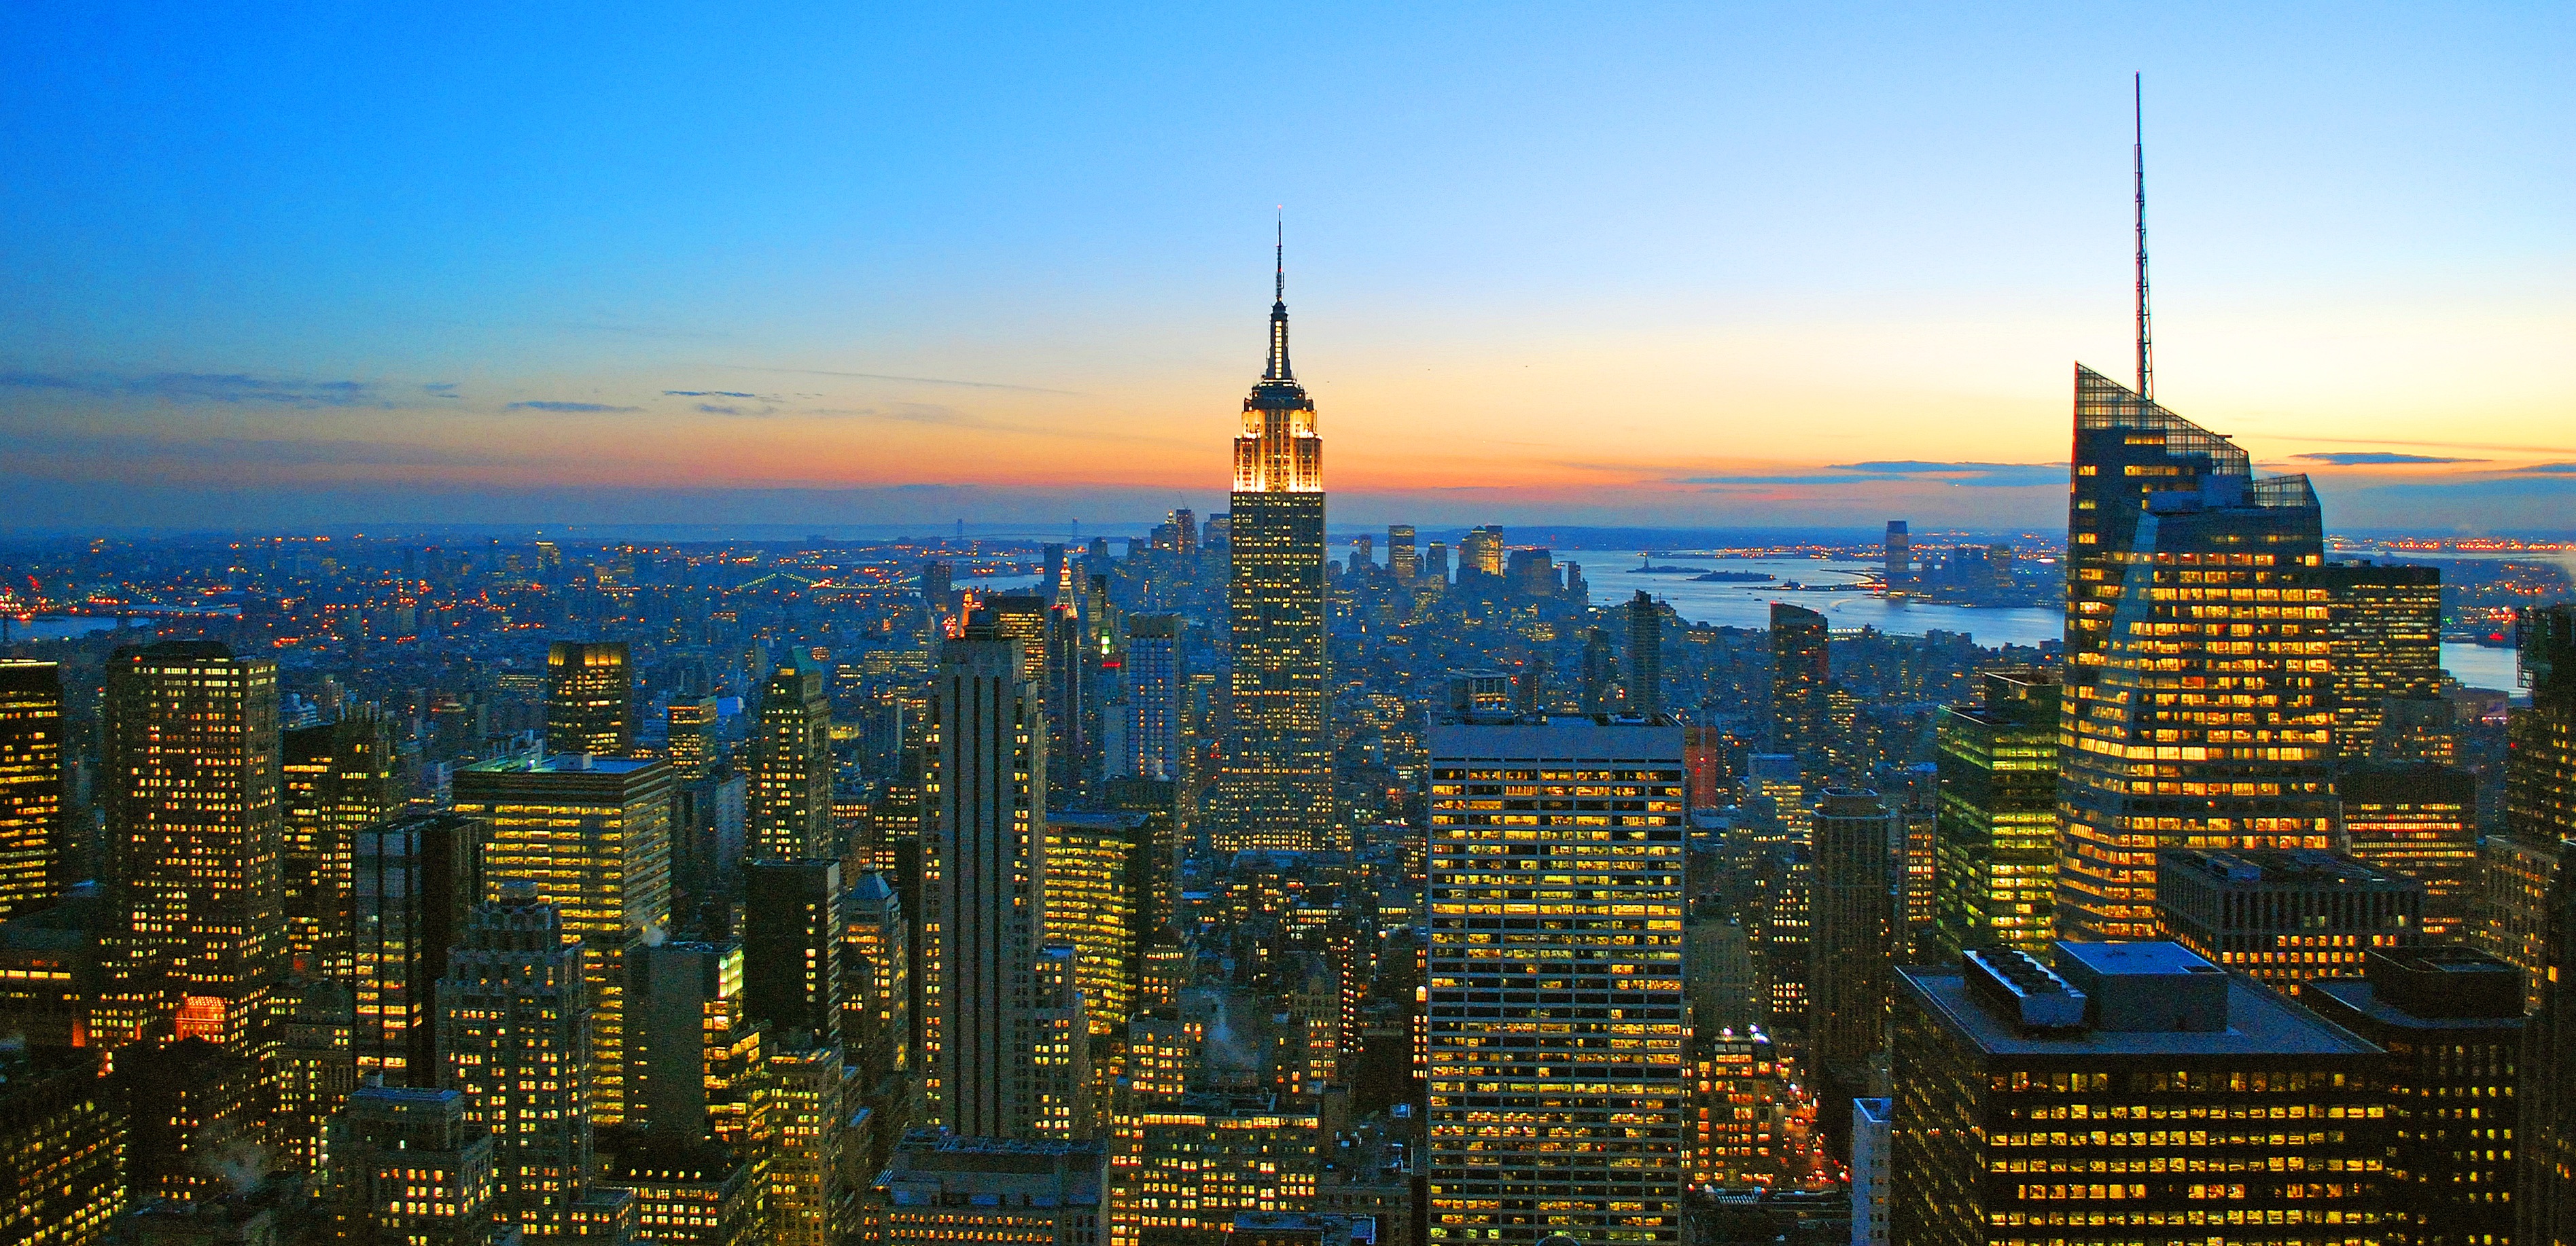
horizon, sunset, skyline, night, building, city, skyscraper, cityscape, panorama, downtown, dusk, evening, tower, landmark, tower block, metropolis, urban area, geographical feature, human settlement, metropolitan area